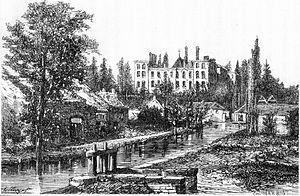
Château de Villersexel après la bataille du 9 janvier 1871.
Villersexel est une commune française située dans le département de la Haute-Saône en région de Bourgogne-Franche-Comté. Elle est le siège de la communauté de communes du pays de Villersexel. Son territoire vallonné, dont l'altitude varie de 257 à 318 mètres, fait partie des collines pré-jurassiennes. Il comprend une grande partie de forêt.